Rahway, New Jersey

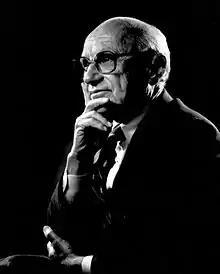
Milton Friedman

As of 2010, the city had a total of of roadways, of which were maintained by the municipality, by Union County and by the New Jersey Department of Transportation.